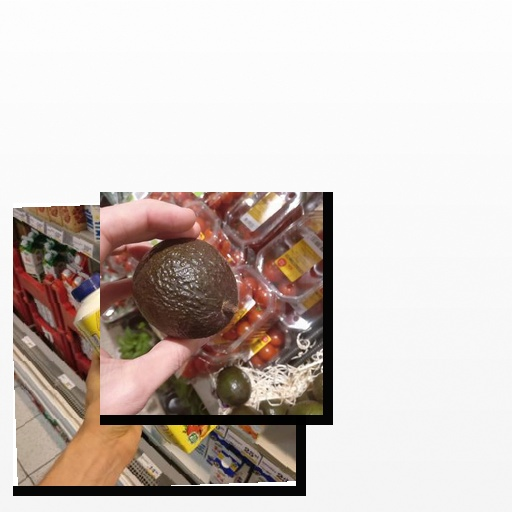
Food items: avocado, strawberry_yogurt